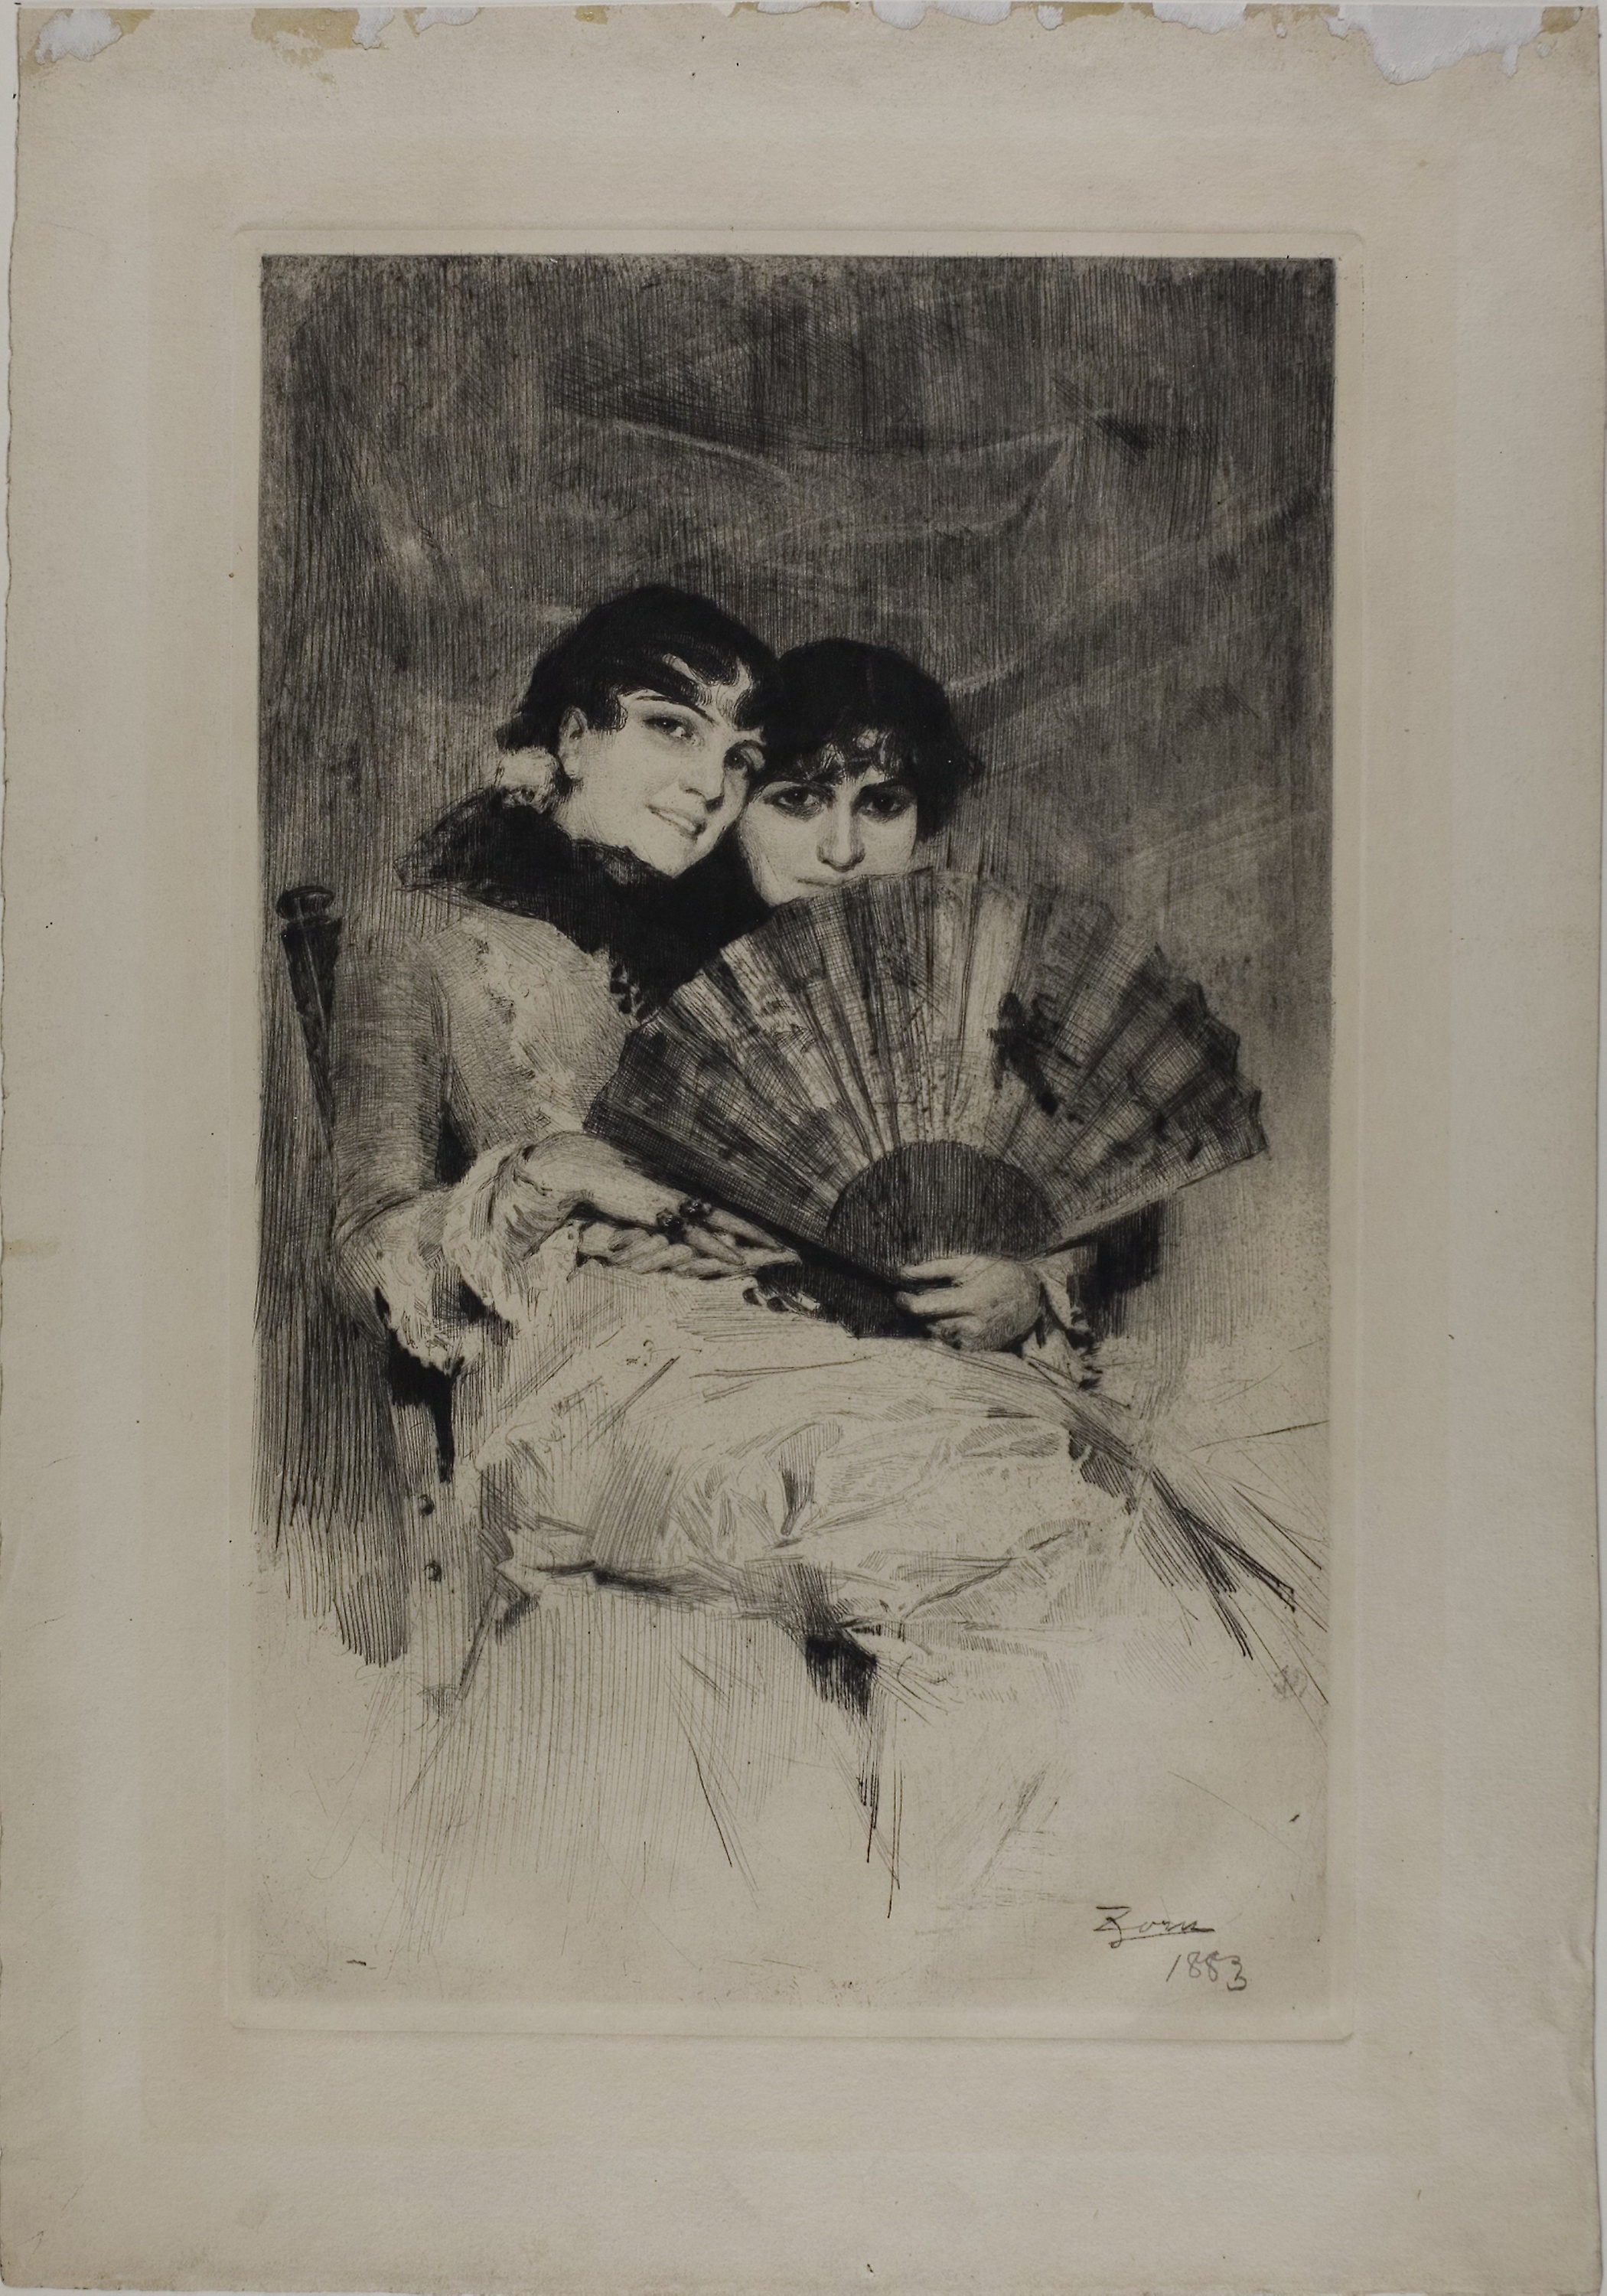
photograph, art, picture frame, portrait, vintage clothing, painting, modern art, artwork, visual arts, black and white, drawing, stock photography